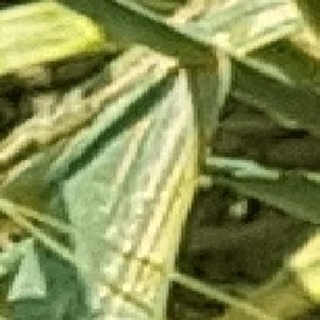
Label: wheat_yellow_rust